Bayshore MRT station

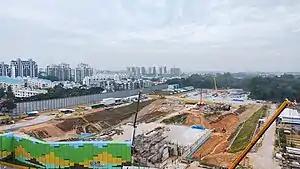
An excavated site for the station's construction

On 15 August 2014, the Land Transport Authority (LTA) announced that Bayshore station would be part of the proposed Thomson–East Coast line (TEL). The station would be constructed as part of Phase 4 (TEL4), consisting of 8 stations from Tanjong Rhu to this station.